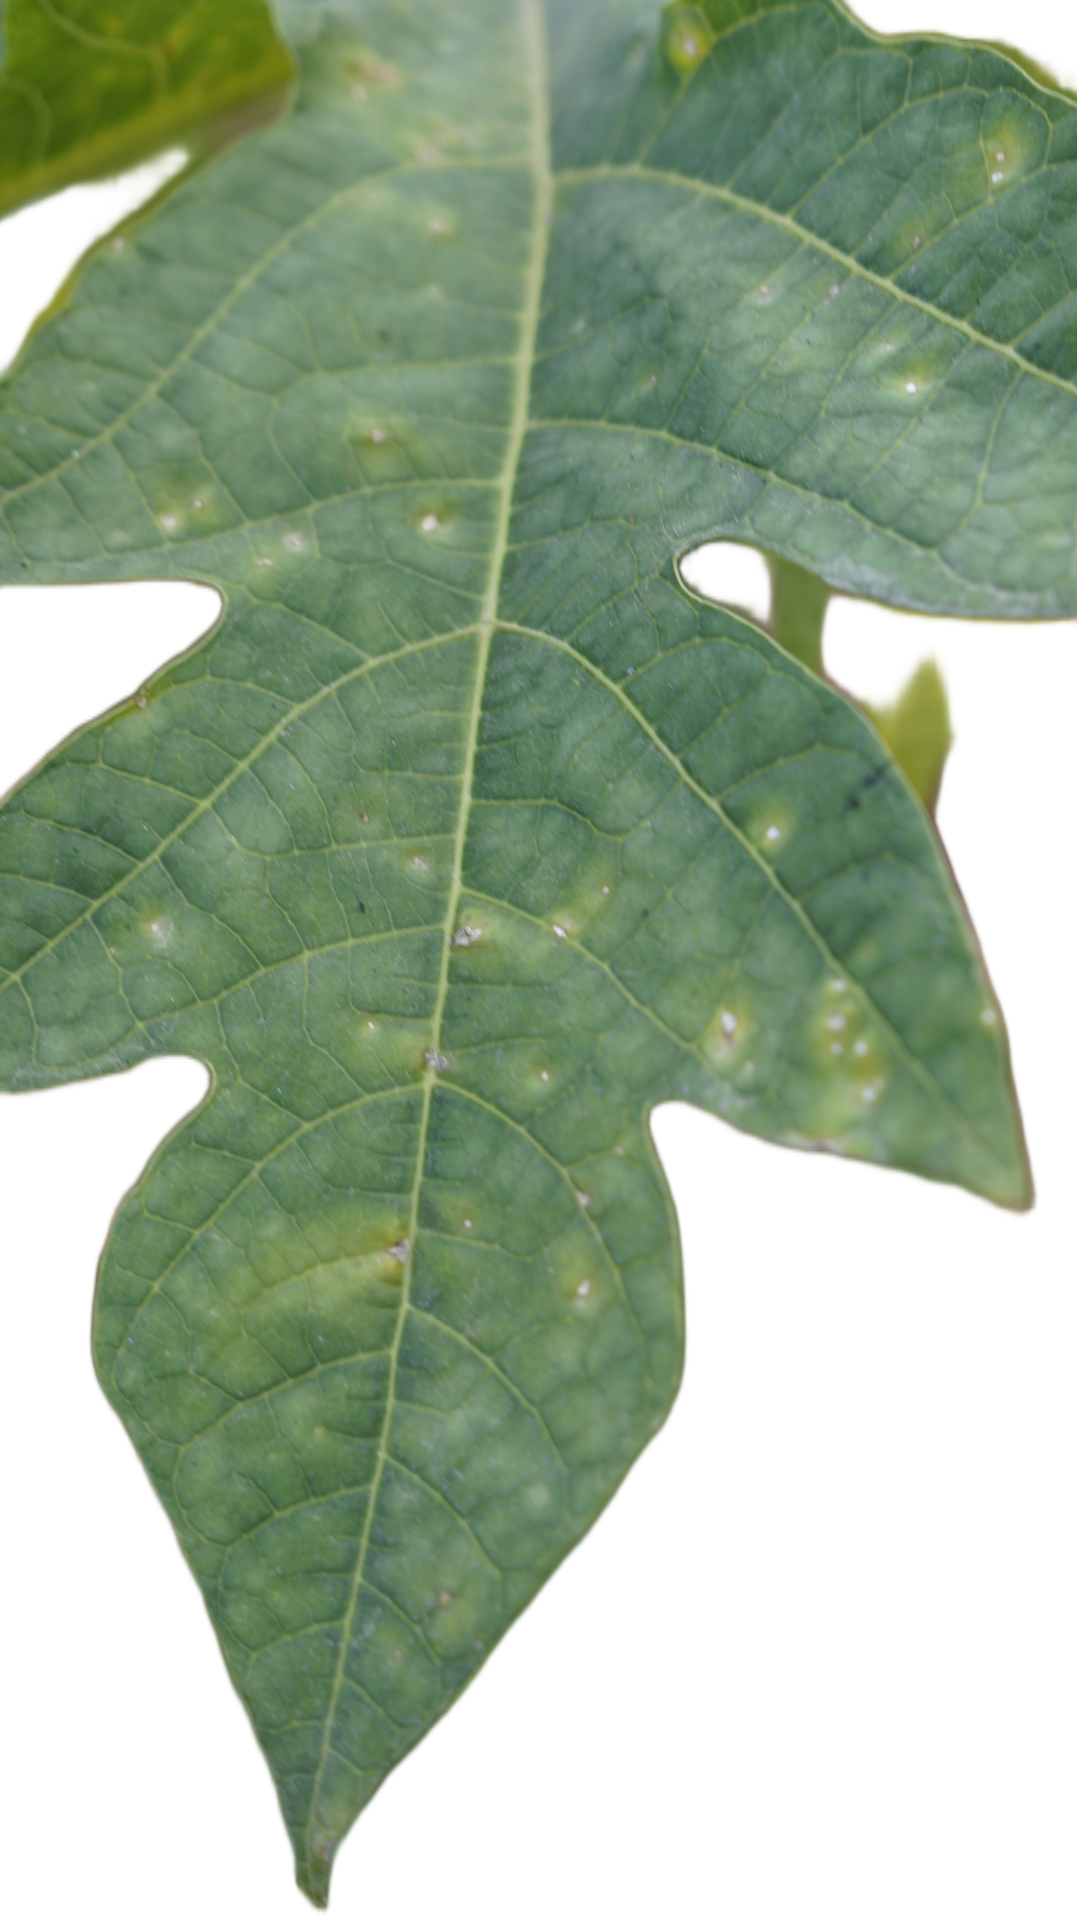
Crop: Papaya
Label: Carica_Insect_Hole